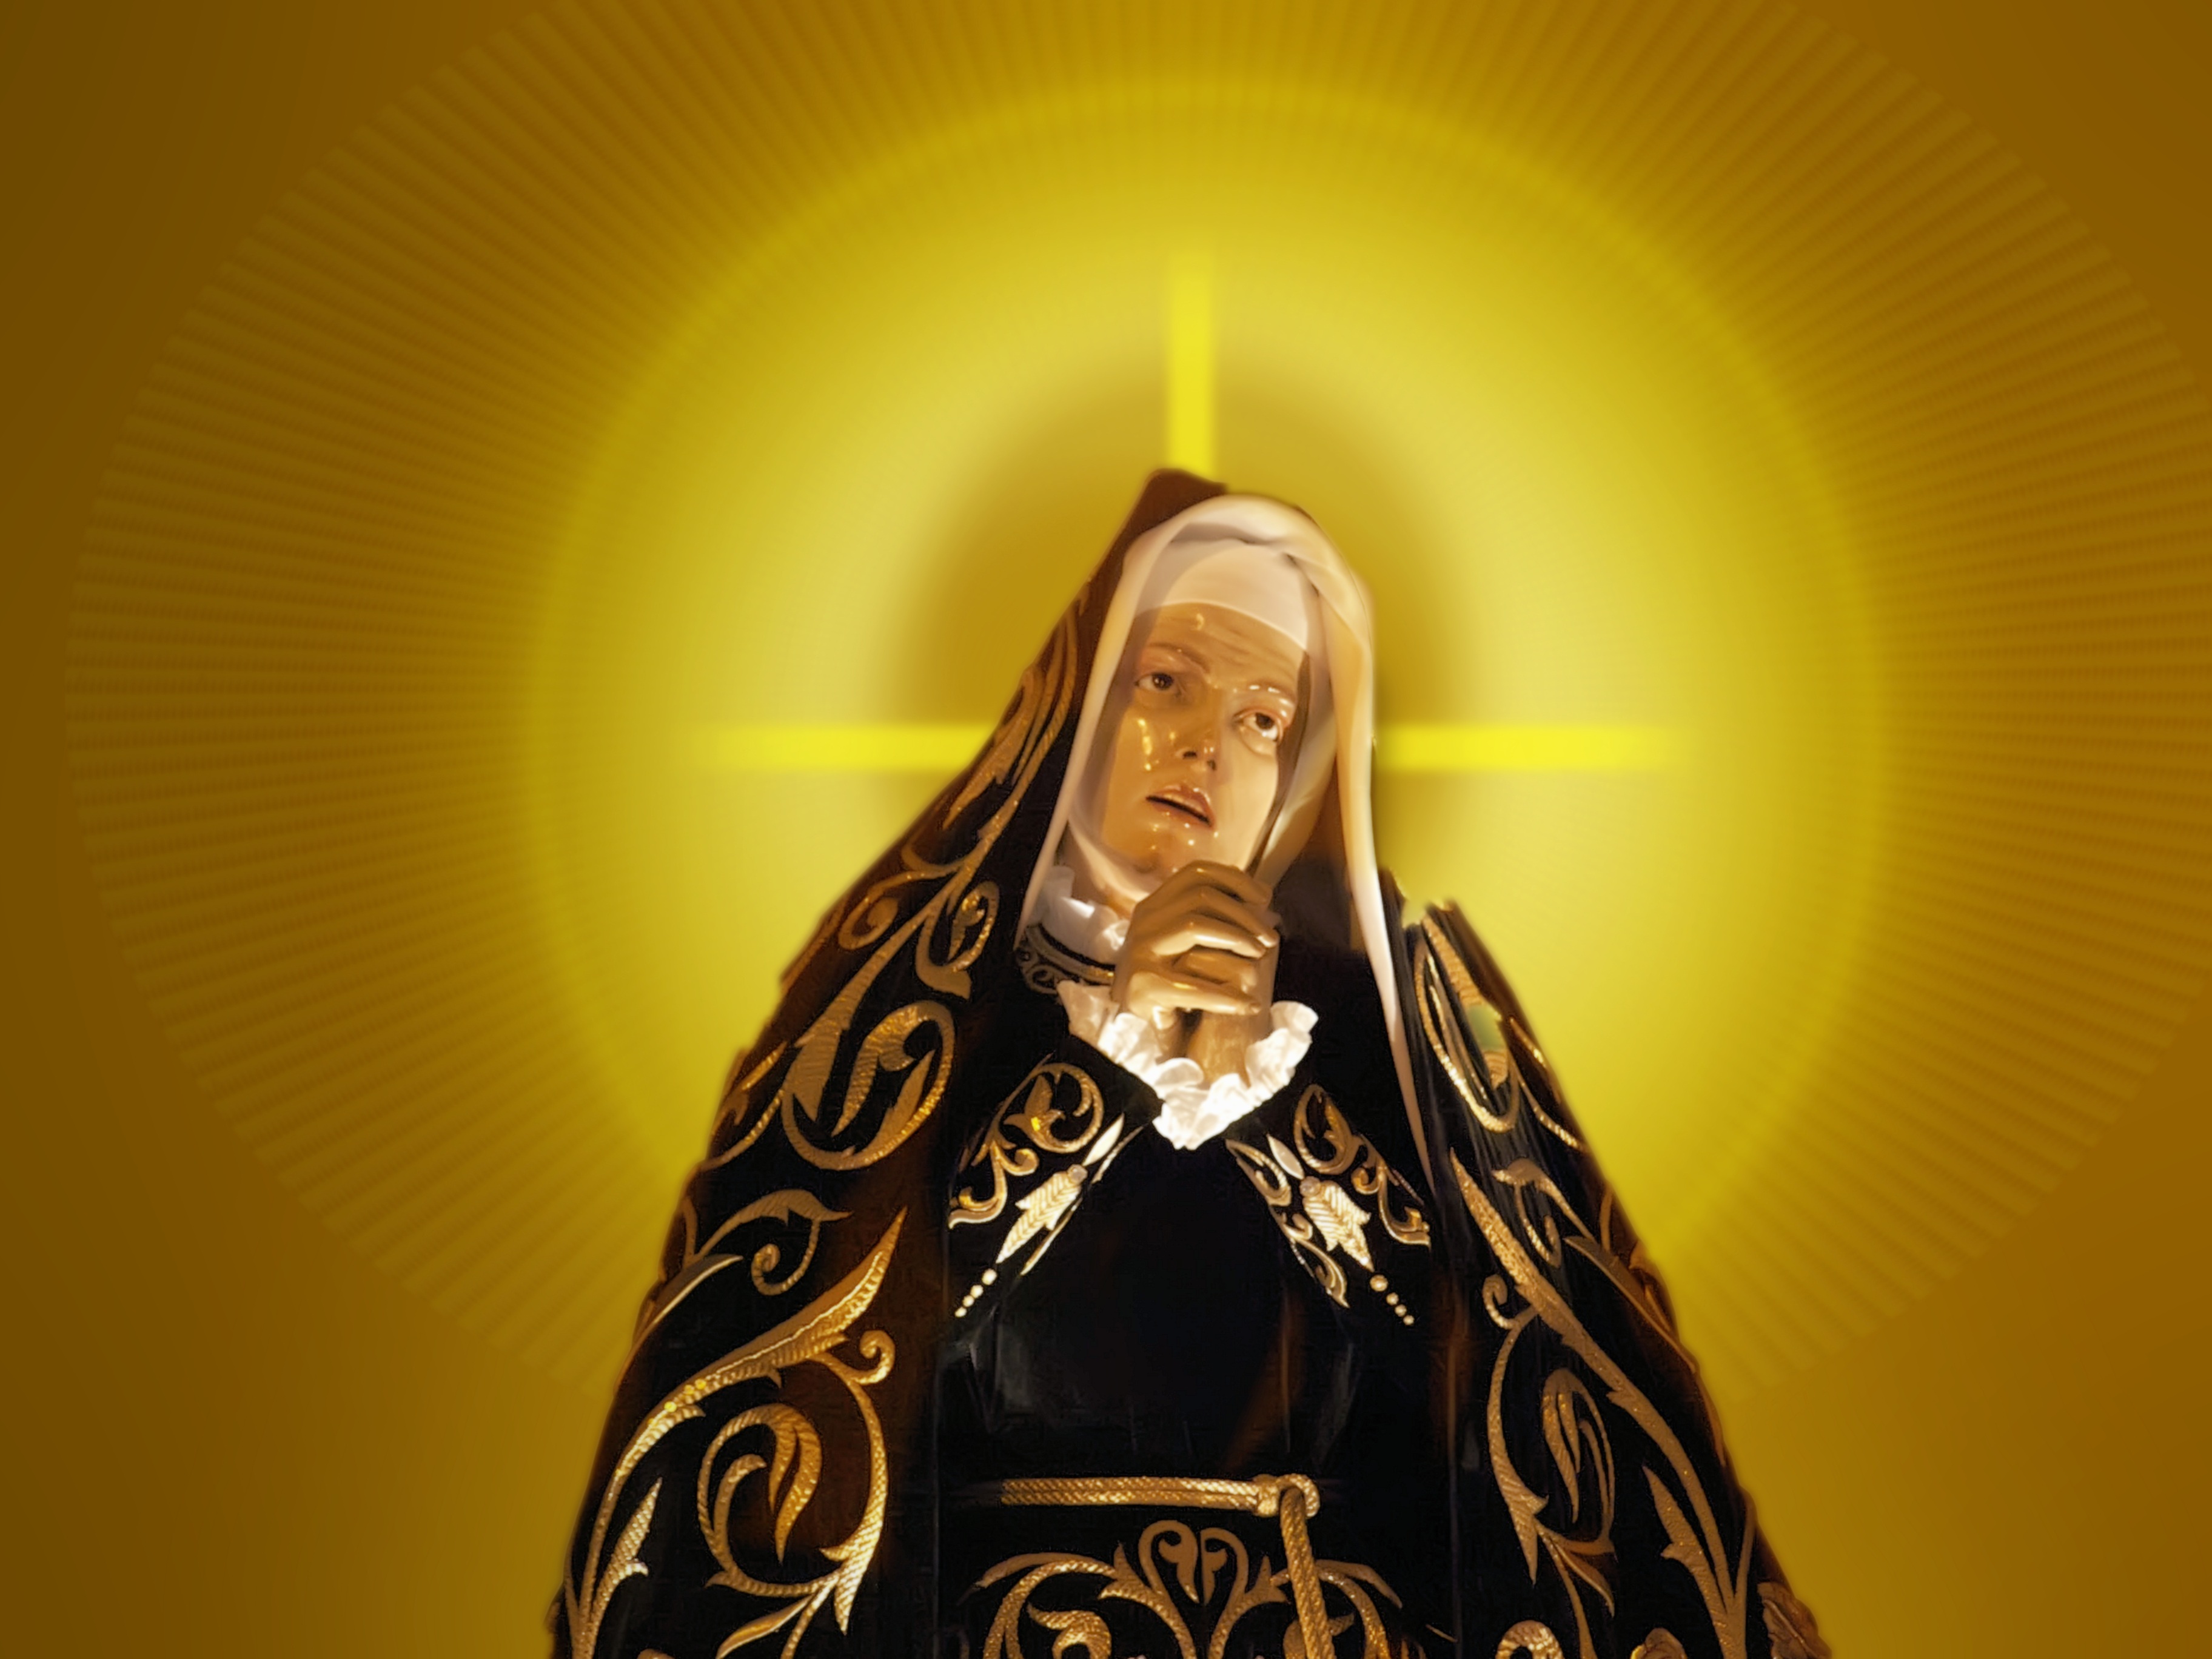
religion, yellow, christian, pray, catholic, figure, illustration, faith, maria, christianity, holy, madonna, mother of god, computer wallpaper, jungfau maria